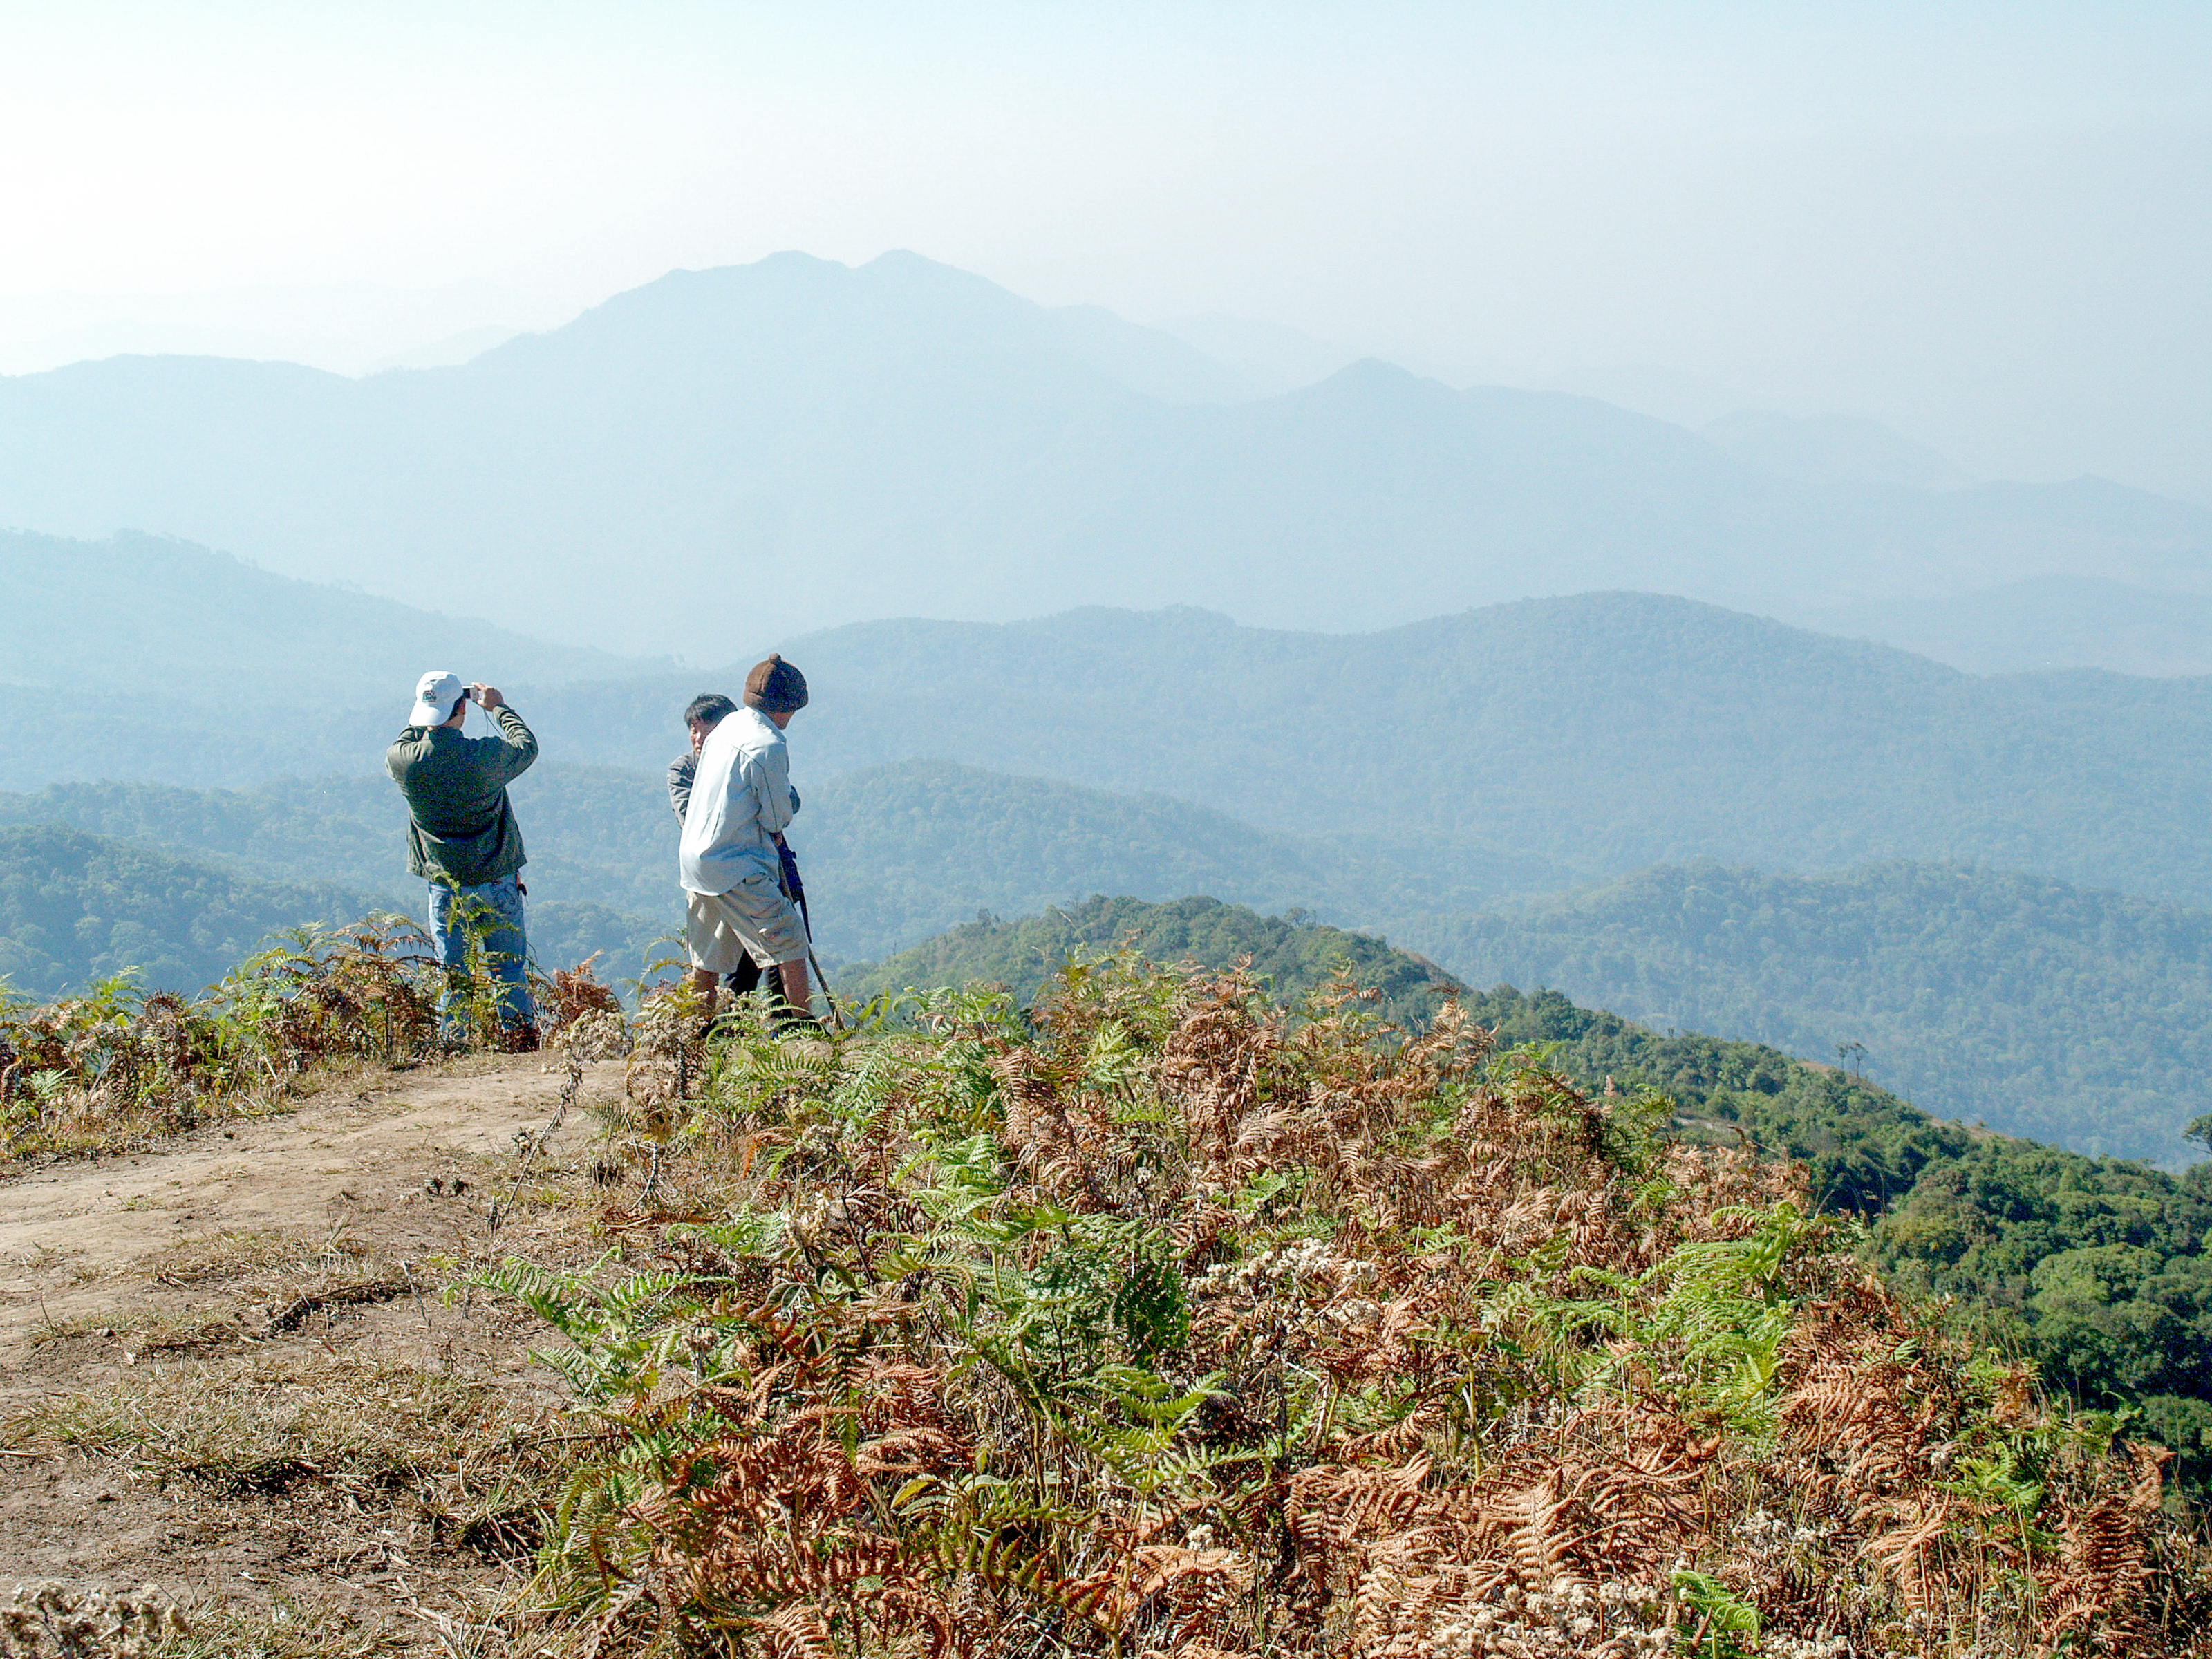
thailand, landscape, travel, chiangmai, nature, inthanon, asia, national, mountain, sky, background, high, hill, forest, view, green, cloud, doi, park, tourism, outdoor, natural, scene, peak, tree, environment, tourist, thai, scenery, asian, mountainous landforms, ridge, vegetation, wilderness, hill station, path, shrubland, soil, rural area, highland, agriculture, plant community, mount scenery, grassland, field, grass, mountain range, escarpment, trail, adventure, plant, fell, recreation, chaparral, jungle, plantation, crop, plateau, hiking